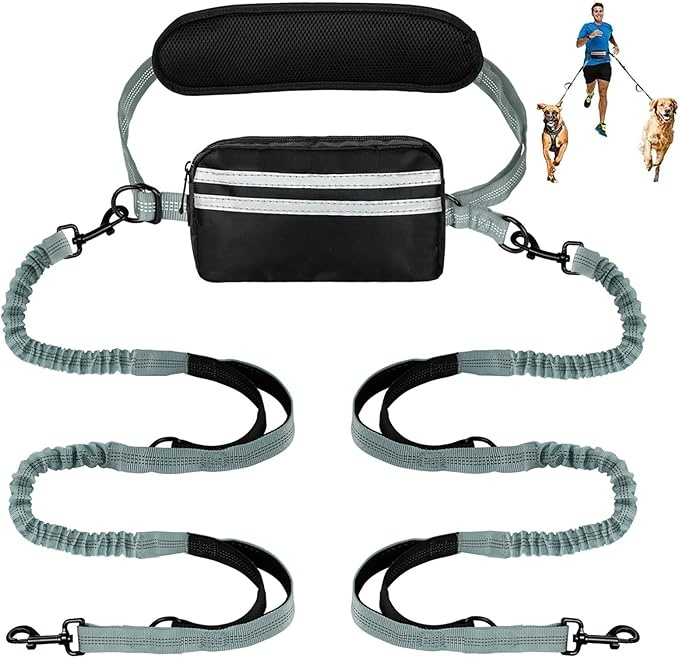
Hands Free Dog Leash with Pouch, Double Leash for Two Dogs, Retractable Bungee with Double Padded Handles, Dog Waist Leash for Dog Walking, Running Leash for Dogs, Dog Walking Accessories
About This Double Dog Leash for Two Dogs: This retractable leash is suitable for two lively dogs! Two divided bungee dog leash section, each absorbing the pull from your pet! Reinforced clasps of the hands free leash can better strengthen the connection between you and your doggie, make your walk safely and leisurely! If you have two high energy puppies who likes to pull a little, this double dog leash retractable is for you! Comfortable Dog Leash Waist Belt: Dog waist leash belt with a foam pad enables you to reduce stress on your body! Adjustable waist belt range of 27 to 55 inches fits a large range of waist sizes. This waist dog leash passes through the support part of the waist, make sure you won't be dragged down by the dog walking belt which keeps you safe walking dogs! The hand free dog leash has two metal hooks to keep your dogs connected to you, so you can freely enjoy running & walking with your dogs. Multifunctional Dog Walking Bag: This dog walking fanny pack has perfect size so, it's super nice to put your phone, poop bags, treats and house key in it while you are out about with your dogs and no bulging! Get ready to have the best time with your dog with the attached bag in a dog running leash hands free! Enjoy a hands-free walk, run experience with your furry friend! Double Handle for Better Control: Walk more safely with your pets by using this double handle dog leash! The top handle is ideal for use as a regular puppy leash. Or the bottom handle of dog leashes can be used as a traffic leash, allowing you to bring your dog closer to you in crowded situations! The handles of the handsfree leash for dogs are nicely padded, helps with better training and control of the dog, which is a good training leash for dogs! Reflective Dog Leash for Nighttime Safety: Walking your two dogs safely at night by using the reflective retractable dog leash for 2 dogs! Reflective stitch across entire dog retractable leash, to provide greater nighttime visibility, make sure to walk or run safely with your dog at night! Gifts for Dog Lovers: Show your love by presenting this running leash for dogs to your friend who have two pets! It's a perfect gift for dog lover who want a running dog leash hands free! Also a best gifts ideas for International dog day, Christmas, Thanksgiving Day! Overview Size : 2 Leashes Color : Grey-Green Brand : Yicostar Material : Nylon Pattern : 2 Leashes
Brand: Yicostar
Category: Animals & Pet Supplies > Pet Supplies > Pet Leashes > Double Pet Leashes